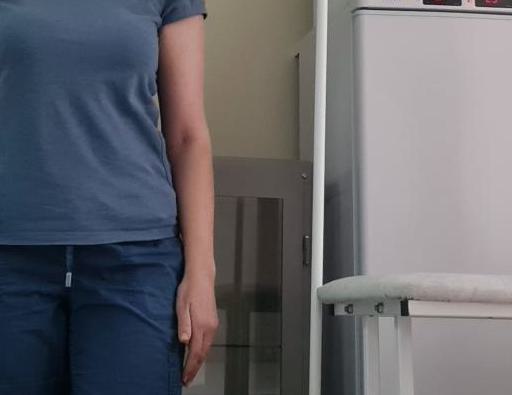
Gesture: no_gesture